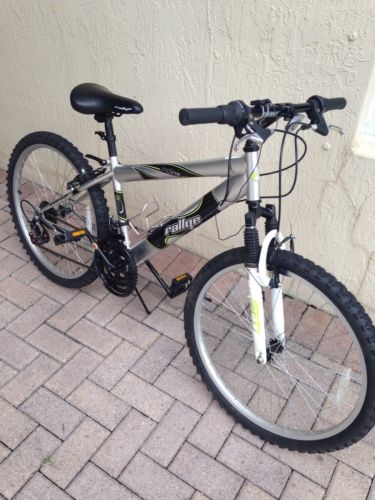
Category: bicycle